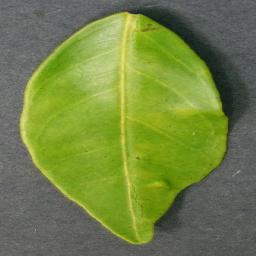
Label: Orange___Haunglongbing_(Citrus_greening)